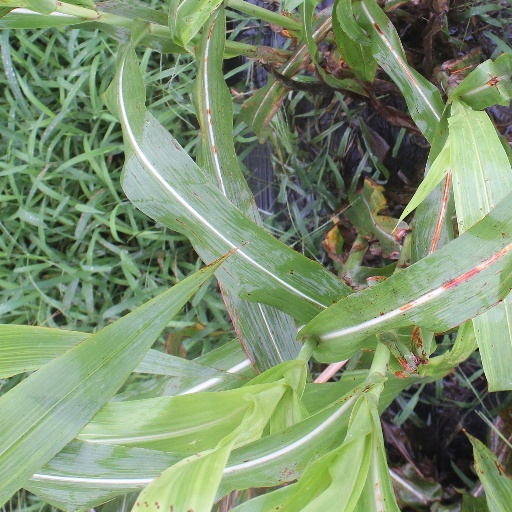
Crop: sorghum